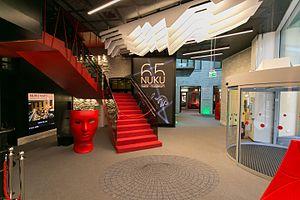
Le NUKU est un théâtre de marionnettes situé à Tallinn.